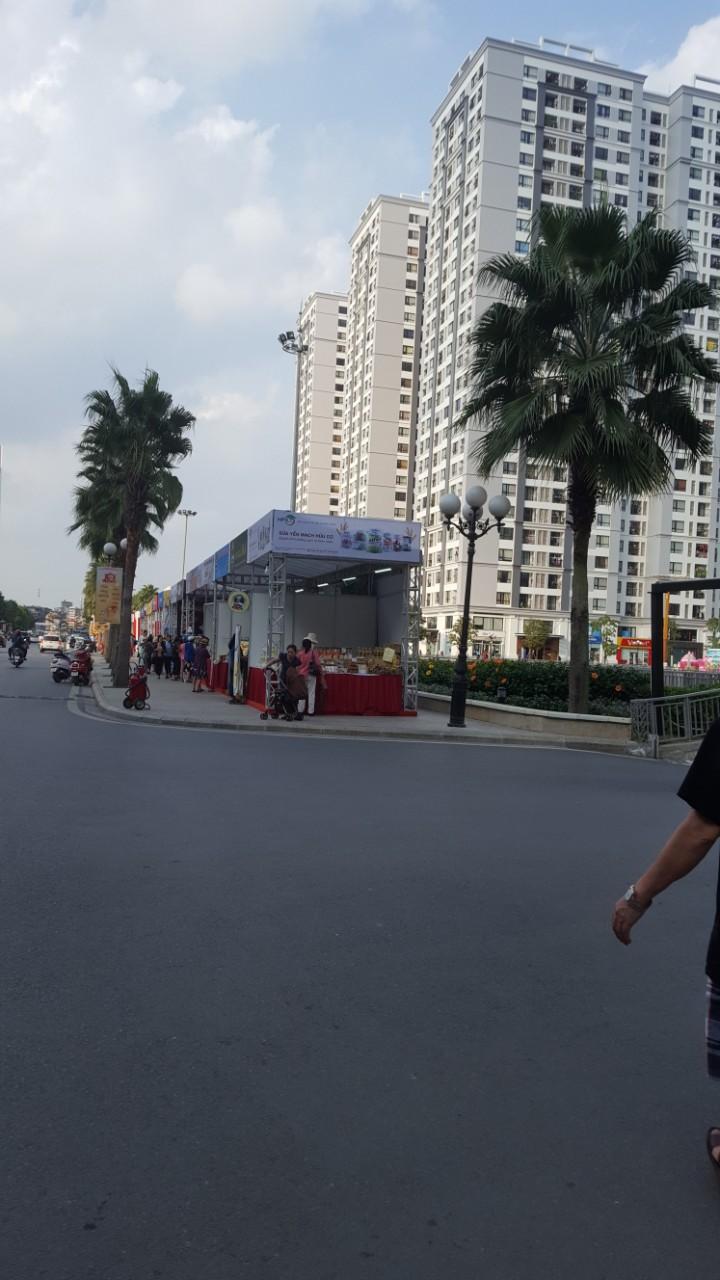
có nhiều gian trại đang xuất hiện ở trên vỉa hè